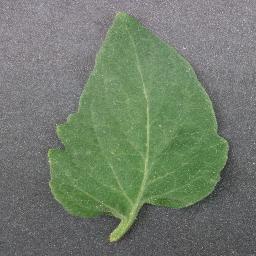
Label: Tomato___healthy